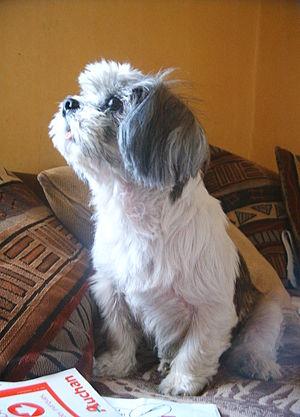
Photo personnelle